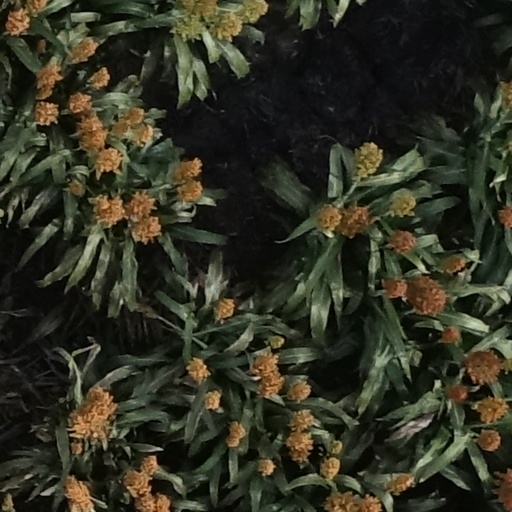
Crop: sorghum